2014 FA Community Shield

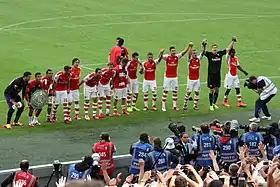
The Arsenal players celebrating their win

Pellegrini was not overly concerned by Manchester City's defeat and said: "The season starts next Sunday," referring to their league campaign. He admitted Arsenal had played the better football in the first half, but felt his team were much improved in the second – "we had possession and chances to score but we didn't." Pellegrini felt the absence of several Manchester City players had a bearing on the result and said he planned to talk to the players to get them ready for the season ahead. Of Caballero's inclusion ahead of Joe Hart, the manager said: "That was one game more for the pre-season." City's stand-in captain Touré, like his manager, was not despondent about the result; he described playing Arsenal as a "good test" for the team.